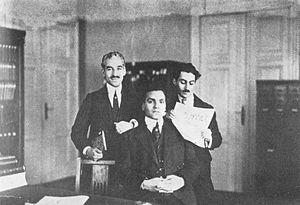
Mohammad-Ali Djamalzadeh, né le 13 janvier 1892 à Ispahan en Perse et décédé le 8 novembre 1997 en Suisse, vécut notamment en Suisse, à Lausanne et à Genève. Devenu citoyen d'honneur de Genève, Jamalzadeh y mourut plus que centenaire en 1997.